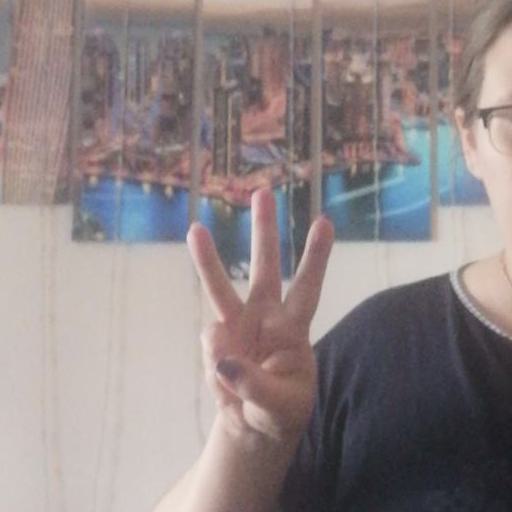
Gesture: three